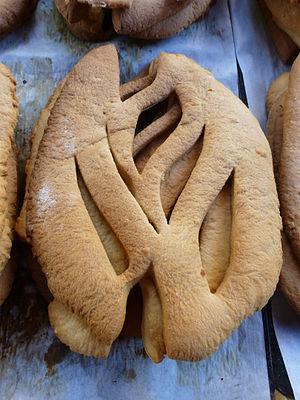
Gibassié de Lourmarin (Vaucluse)
Le gibassié ou gibassier, est une pâtisserie française d'origine provençale. C'est une fougasse sucrée dont le corps gras est de l'huile d’olive. Il est généralement épicé avec de l'anis, de l'écorce d'orange confite et de l'eau de fleur d'oranger, saupoudré de sucre. Il fait partie, avec sa cousine la pompe à huile, des spécialités culinaires du terroir provençal.